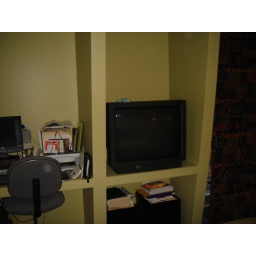
built in cabinets for tv and computer in master bedroom on main floor!